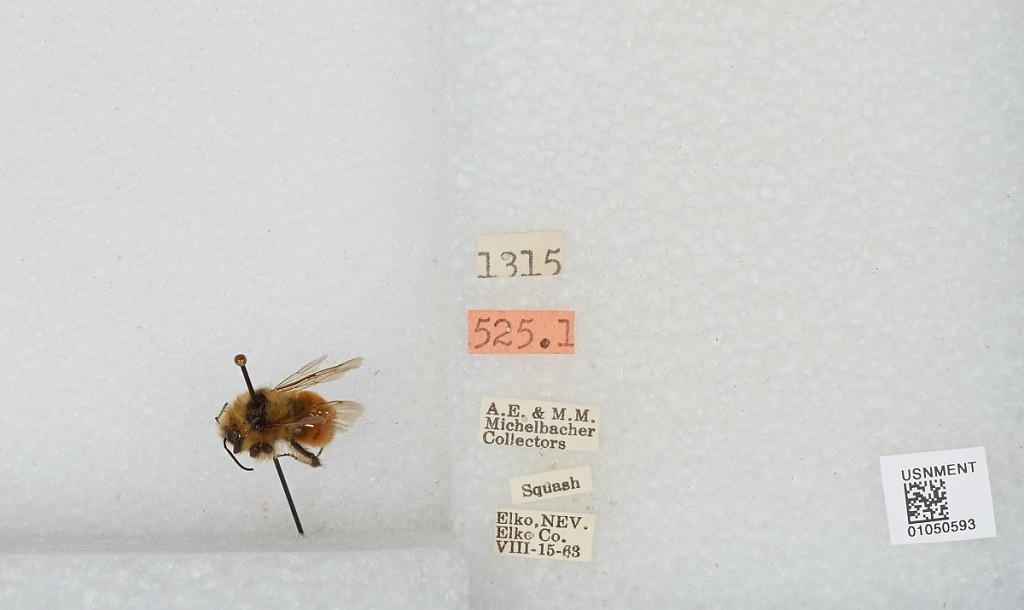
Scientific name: Bombus sp.
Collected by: A. Michelbacher & M. Michelbacher
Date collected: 1963-8-15
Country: United States
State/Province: Nevada
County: Elko
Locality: Elko
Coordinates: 40.83, -115.77